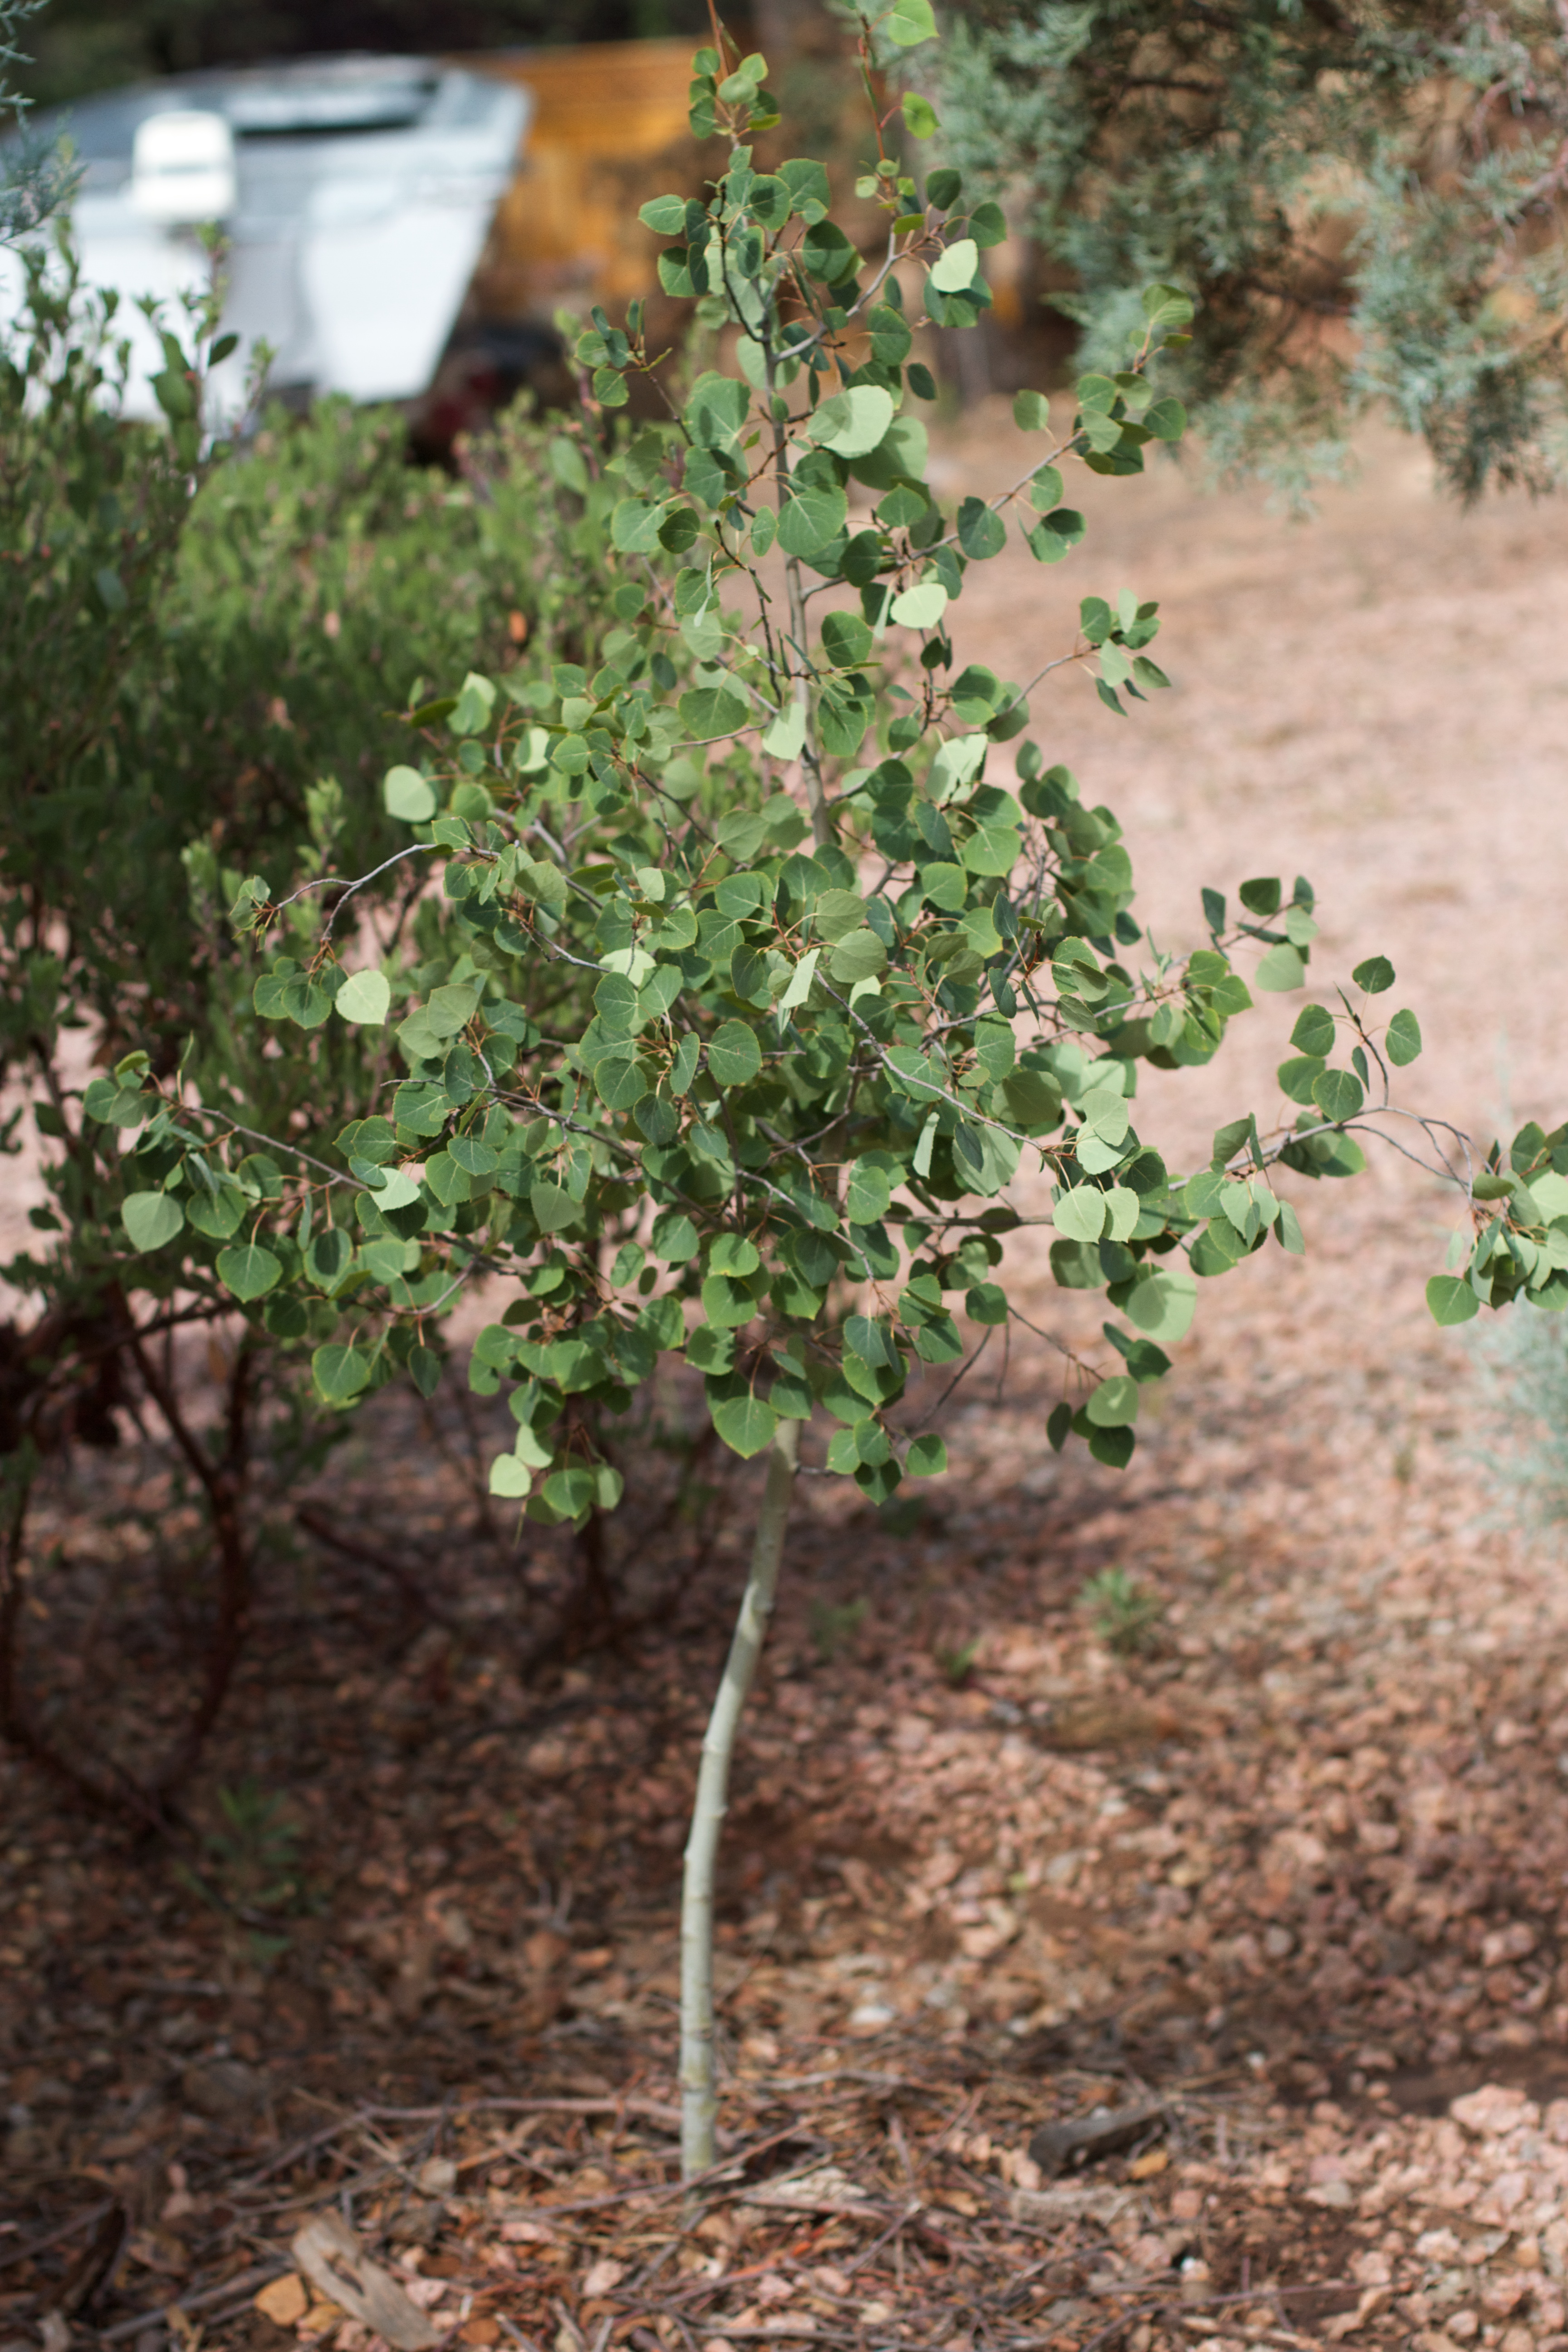
tree, plant, fruit, leaf, flower, food, produce, flora, shrub, gardenphor, flowering plant, woody plant, land plant